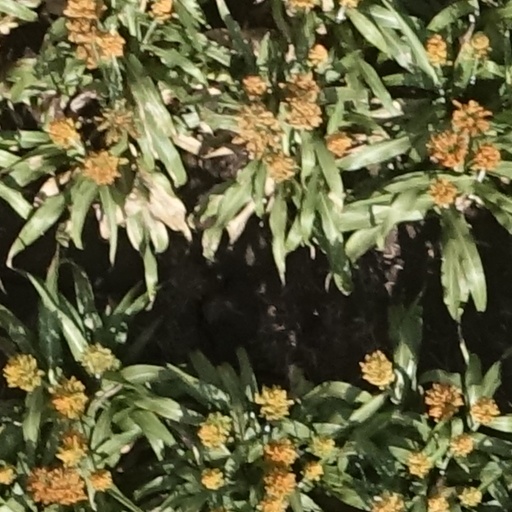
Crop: sorghum